Paul Compitus

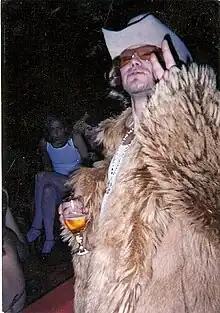
Paul Compitus

Paul William Compitus (born 9 April 1966 in Surrey, England) is a fashion designer and educator noted for his sexy, avant-garde, surreal and often futuristic style.